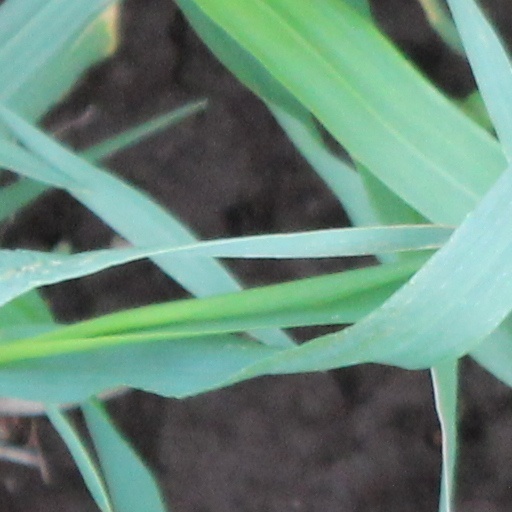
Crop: wheat